Tobacco pipe

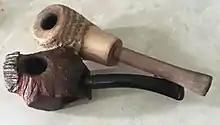
Pipes made of bamboo buds (handmade)

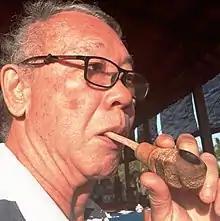
Smoking a bamboo-bud pipe

The stem needs a long channel of constant position and diameter running through it for a proper draw, although filter pipes have varying diameters and can be successfully smoked even without filters or adapters. Because it is molded rather than carved, clay may make up the entire pipe or just the bowl; pipes made of most other materials have stems constructed separately and detachable. Stems and bits of tobacco pipes are usually made of moldable materials like Ebonite, Lucite, Bakelite, or soft plastic. Less common are stems made of reeds, bamboo, or hollowed-out pieces of wood. Expensive pipes once had stems made of amber, though this is rare now.